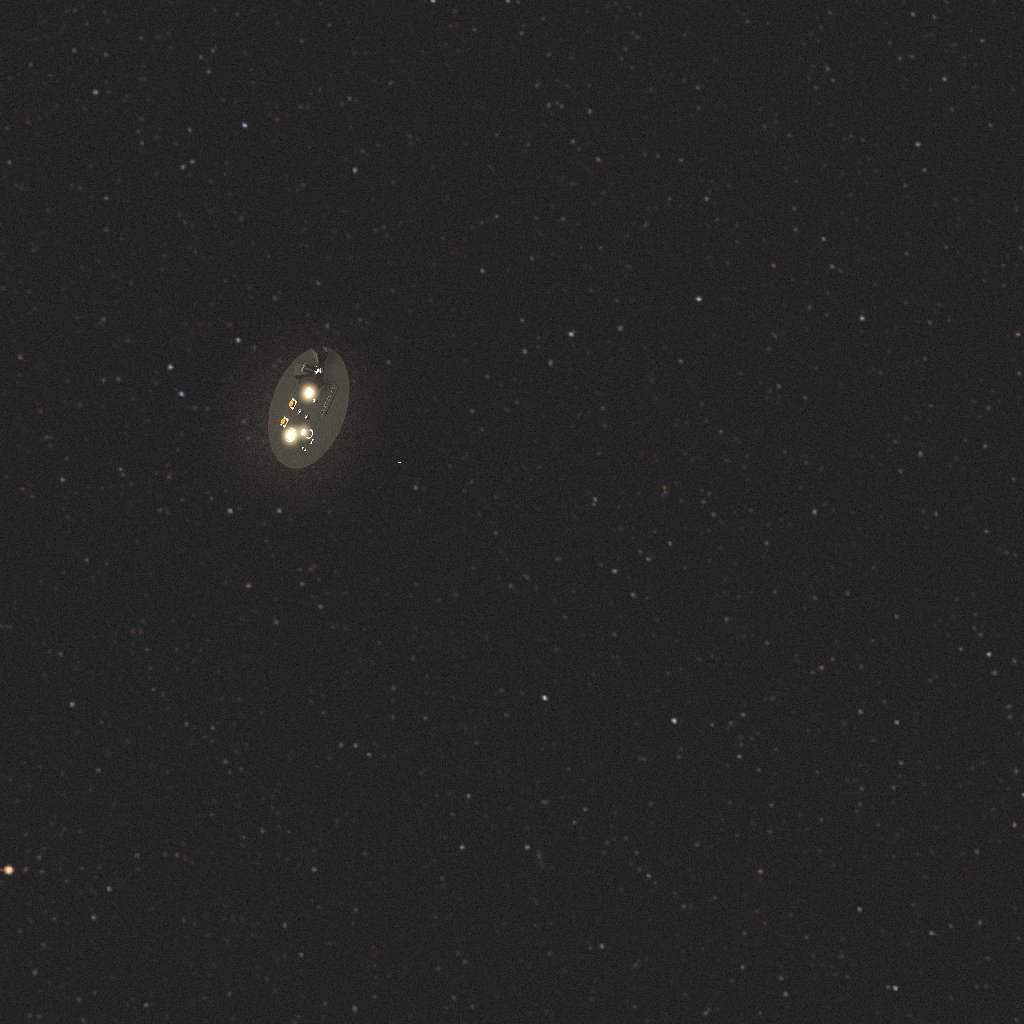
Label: proba_3_ocs